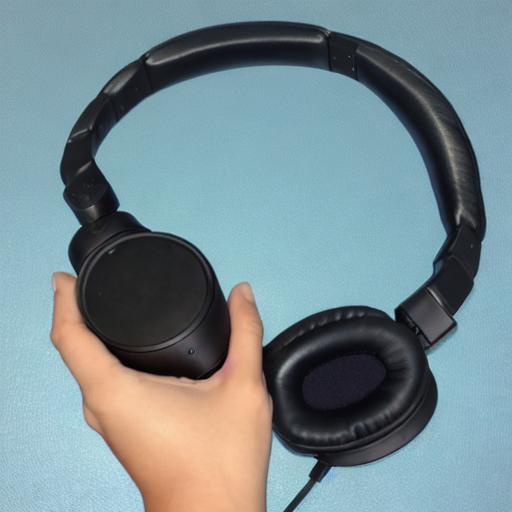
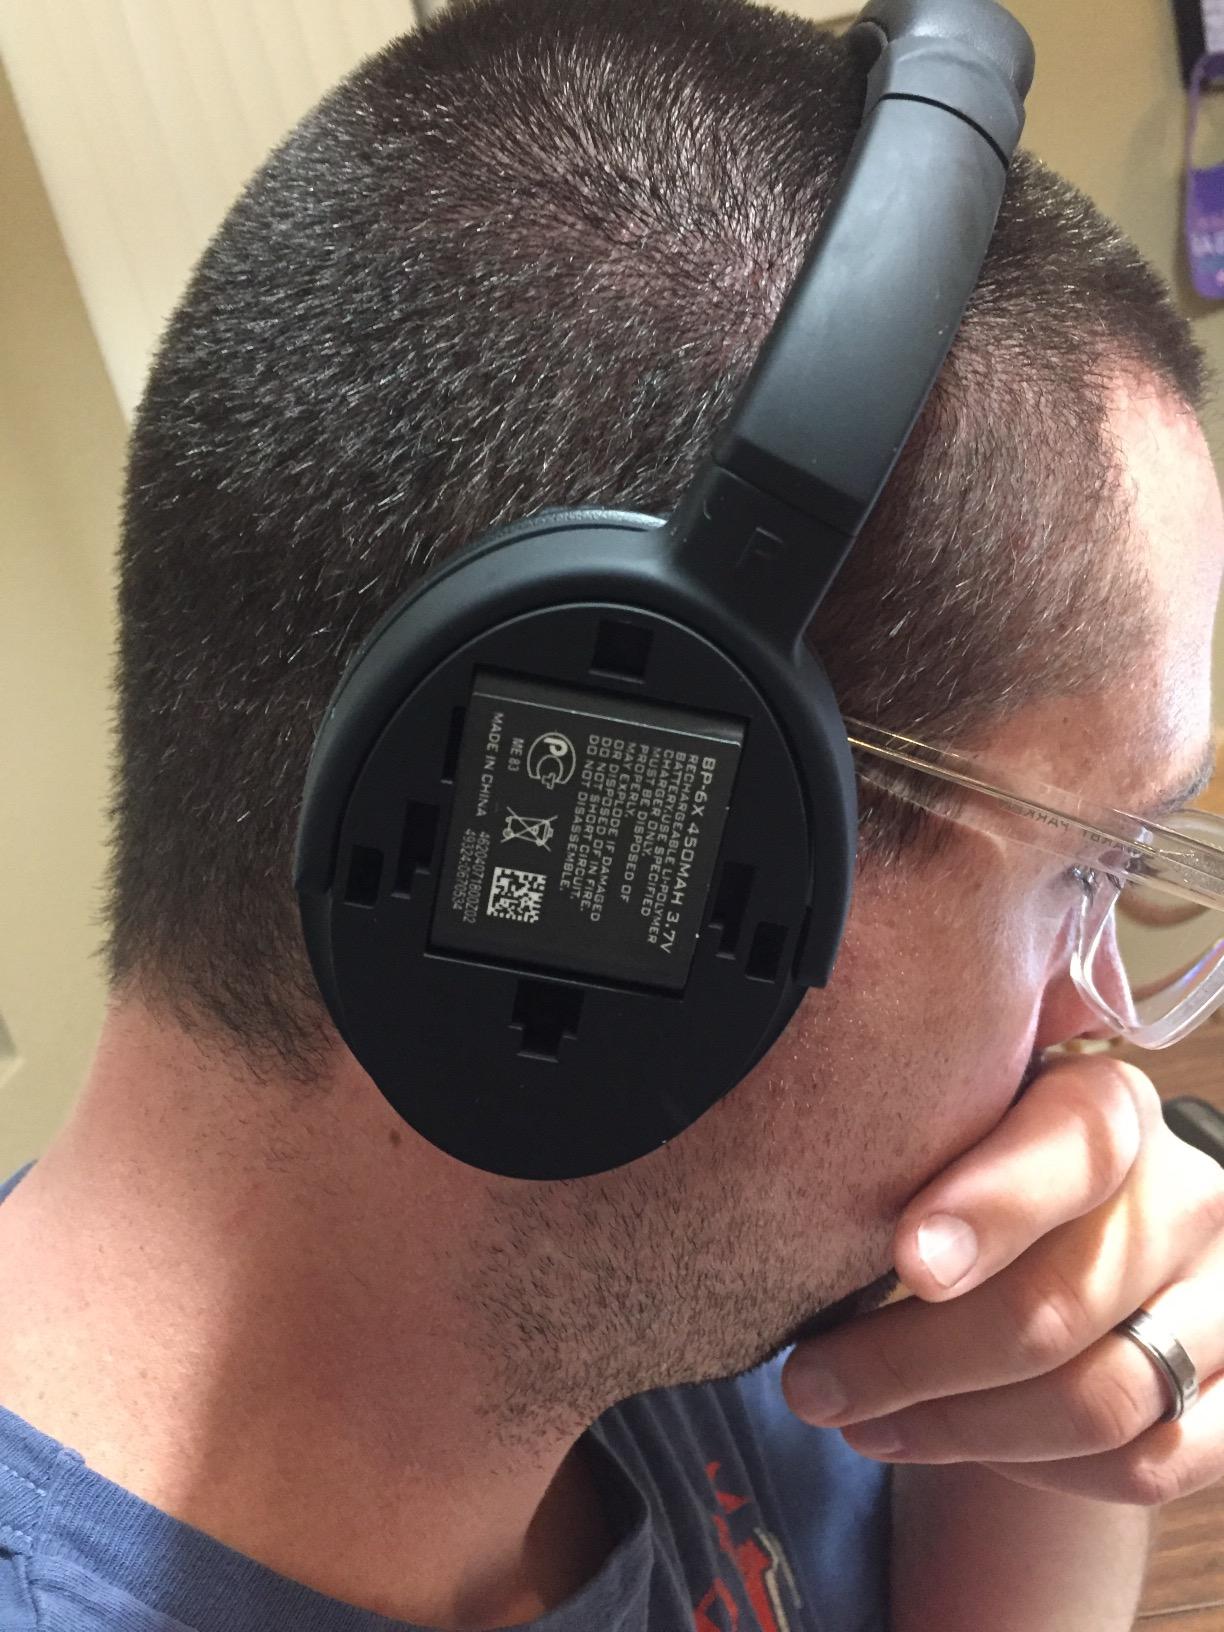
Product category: headphones
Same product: no